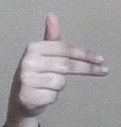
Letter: ghain